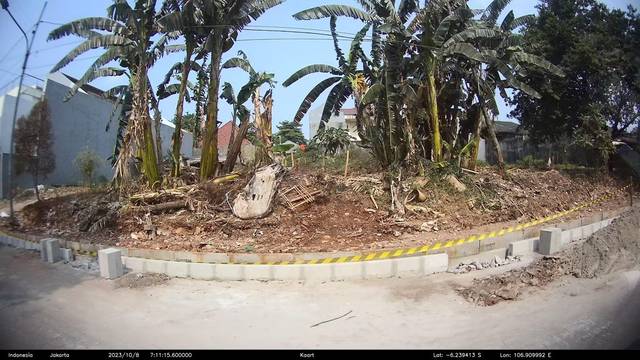
Region: Indonesia
Coordinates: -6.239, 106.91